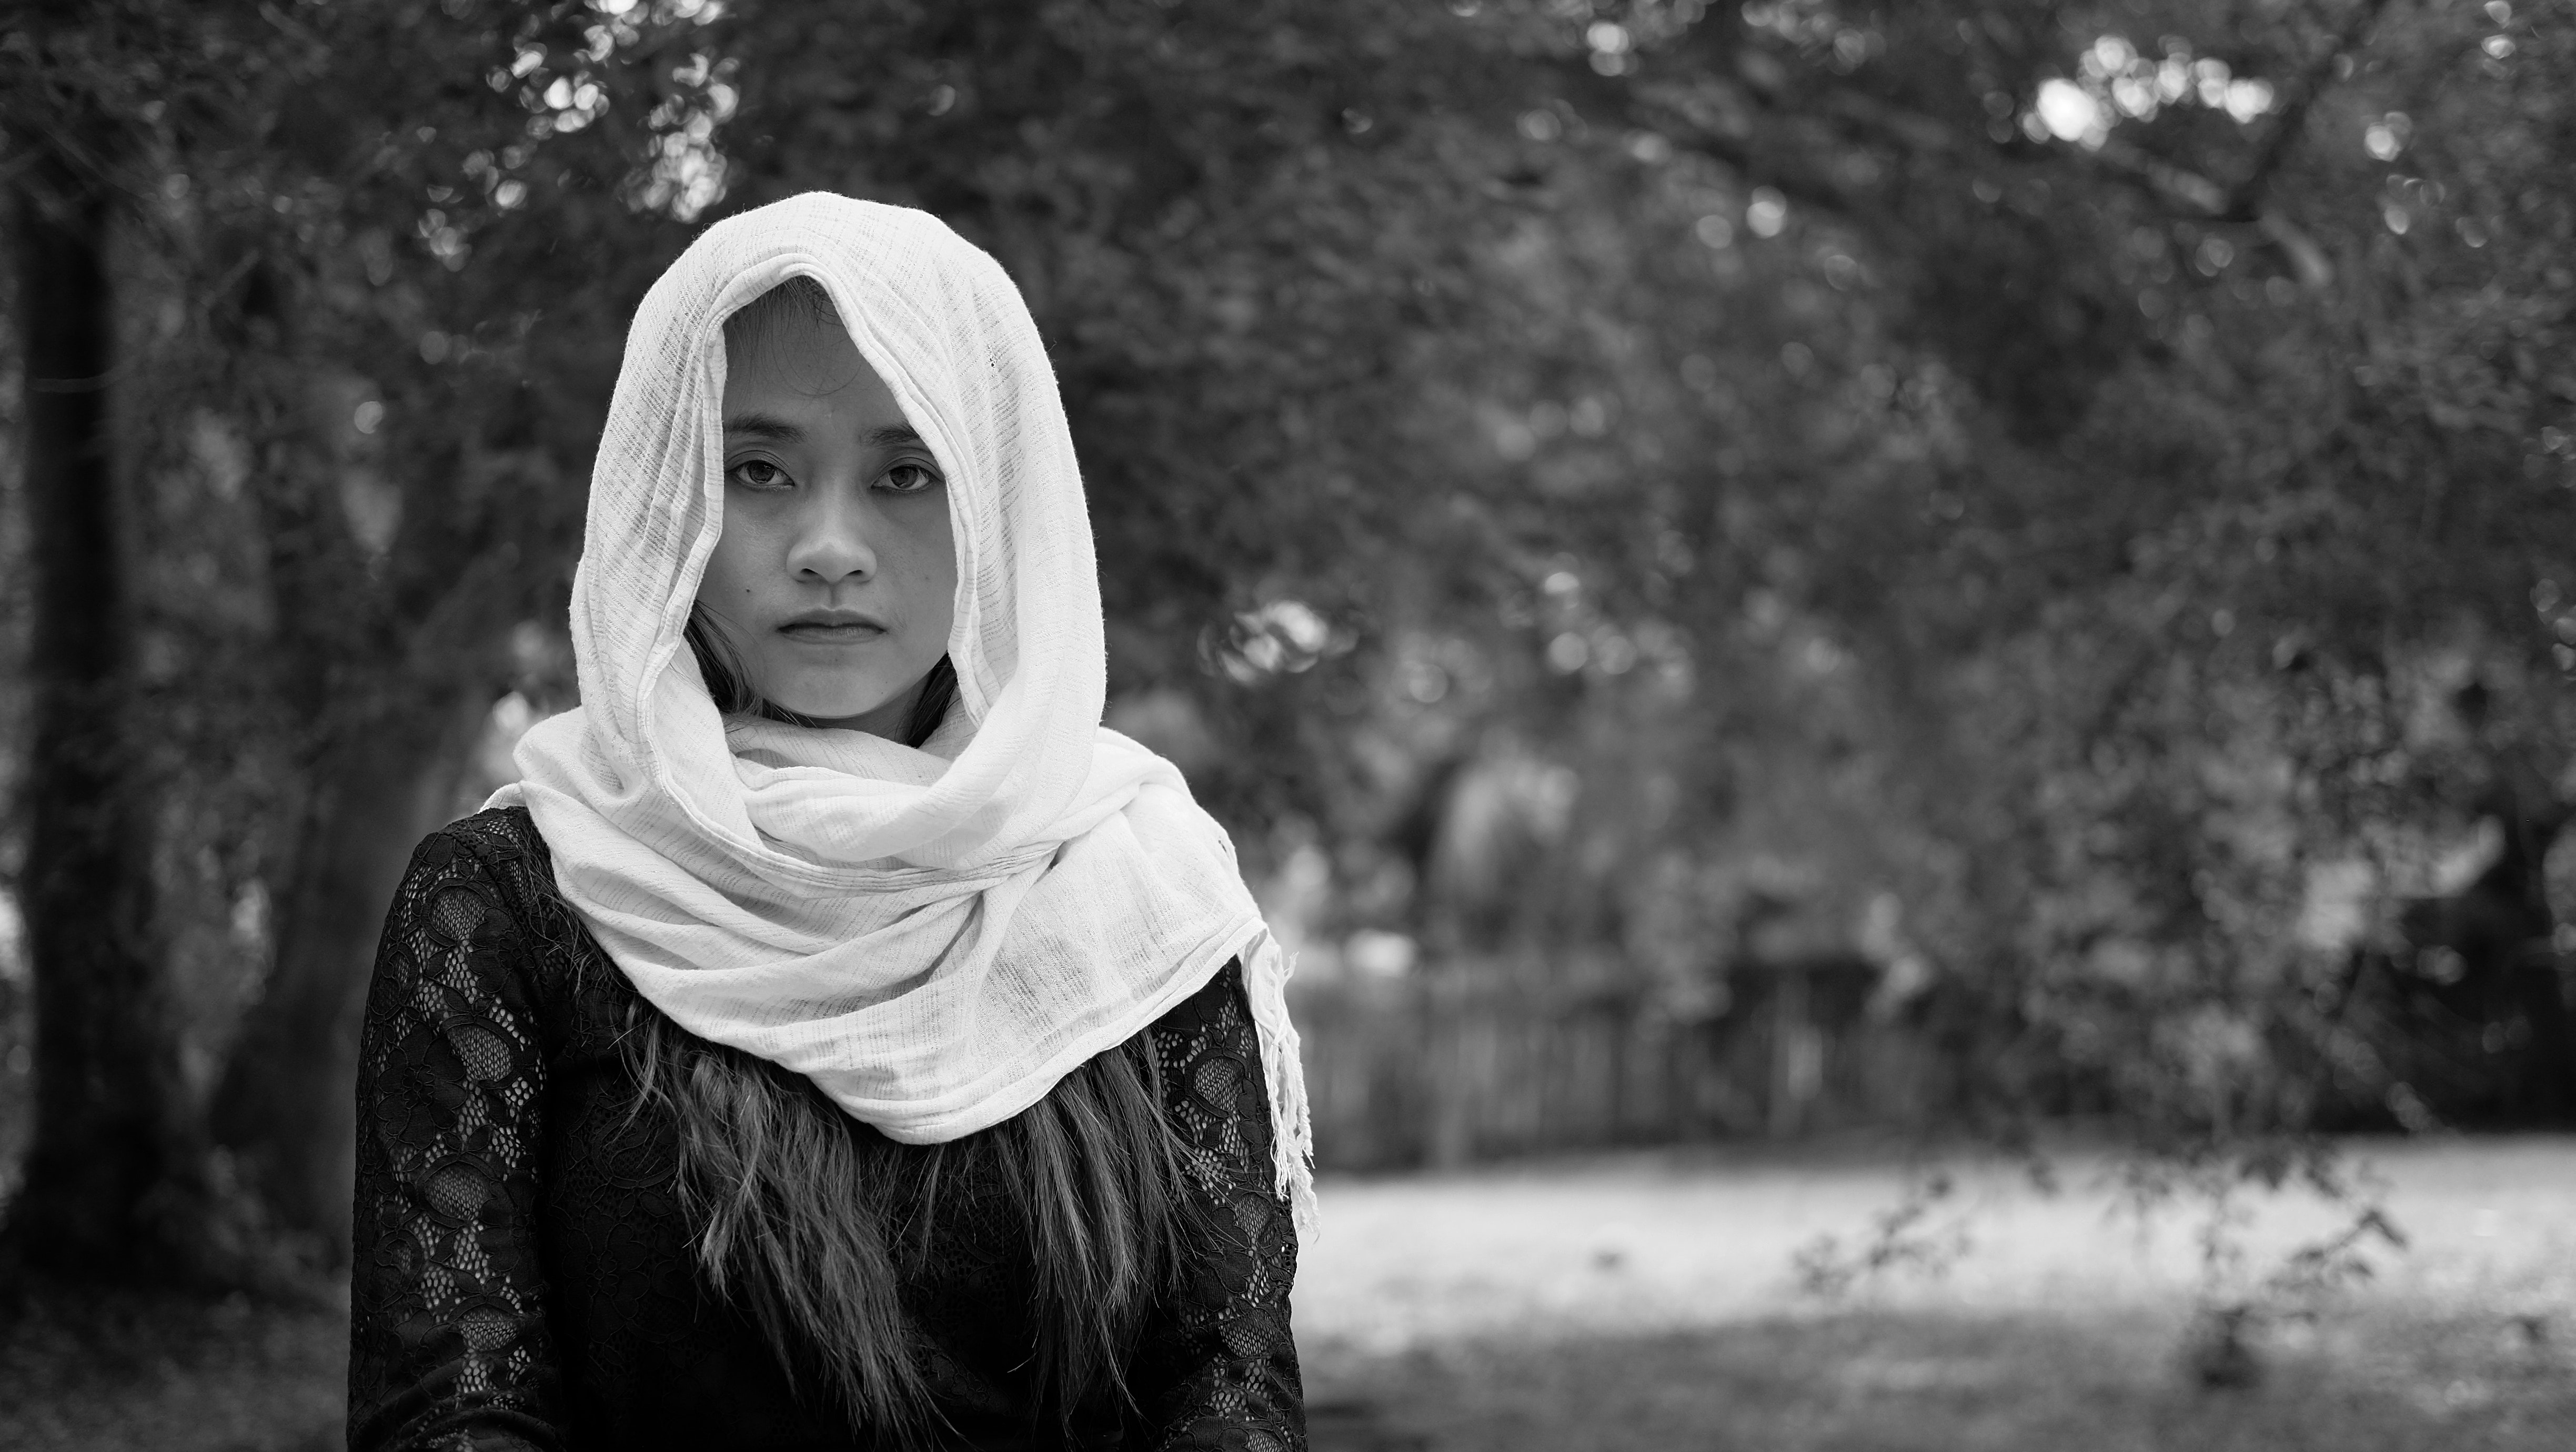
white, photograph, black, woman, person, black and white, girl, lady, monochrome photography, photography, tree, eye, portrait, human, monochrome, temple, organ, portrait photography, winter, smile, darkness, stock photography